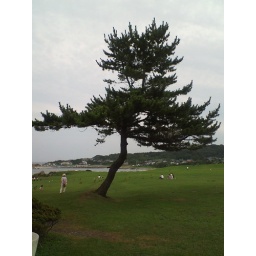
A really cool looking tree near the beach in Hachinohe.